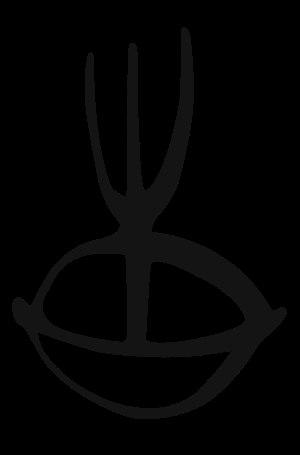
Tony Shiels est un illusionniste et chasseur de monstre anglais, né en 1938, qui fut un des fondateurs du mouvement magie bizarre à la fin des années 1960. Il est également artiste peintre et collagiste.